Shimoizumi Station

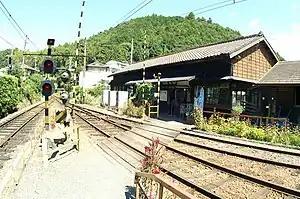
Shimoizumi Station in March 2008

is a railway station in the town of Kawanehon, Haibara District, Shizuoka Prefecture, Japan, operated by the Ōigawa Railway.